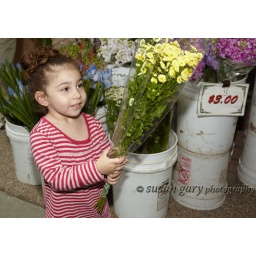
Three Year Old Calista proudly displays a bouquet of fresh flowers at the Farmer's Market in Long Beach, CA